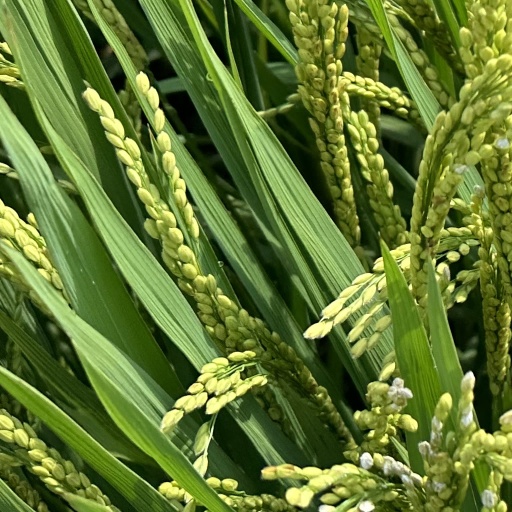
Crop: rice